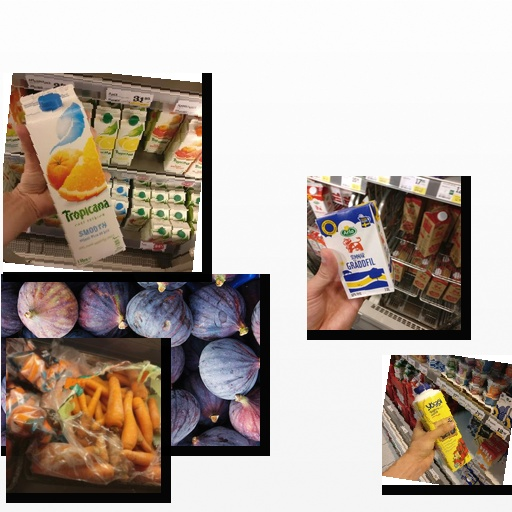
Food items: carrot, mixed_juice, fig, strawberry_yogurt, sour_cream